Robbie Thorpe

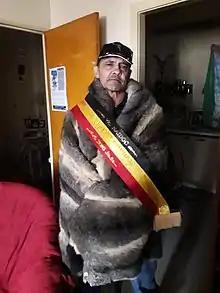
Photo of Robbie Thorpe

Robert Alan Thorpe is an Aboriginal Australian activist and presenter of "Fire First", a program on community radio station 3CR in Melbourne.